Richard III of England

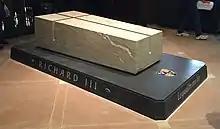
Tomb of Richard III in Leicester Cathedral, with his motto "Loyaulte me lie" (loyalty binds me) at right

Richard III is the protagonist of "Richard III", one of William Shakespeare's history/tragedy plays. Apart from Shakespeare, he appears in many other works of literature. Two other plays of the Elizabethan era predated Shakespeare's work. The Latin-language drama "Richardus Tertius" (first known performance in 1580) by Thomas Legge is believed to be the first history play written in England. The anonymous play "The True Tragedy of Richard III", performed in the same decade as Shakespeare's work, was probably an influence on Shakespeare. Neither of the two plays places any emphasis on Richard's physical appearance, though the "True Tragedy" briefly mentions that he is "A man ill shaped, crooked backed, lame armed" and "valiantly minded, but tyrannous in authority". Both portray him as a man motivated by personal ambition, who uses everyone around him to get his way. Ben Jonson is also known to have written a play "Richard Crookback" in 1602, but it was never published and nothing is known about its portrayal of the king.